Nauset Archeological District

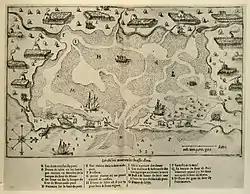
A 1605 map showing Nauset Harbor lined with the wigwams of the Nauset tribe

The Nauset Archaeological District (or "Coast Guard Beach Site,19BN374" or "North Salt Pond Site,19BN390") is a National Historic Landmark District in Eastham, Massachusetts. Located within the southern portion of the Cape Cod National Seashore, this area was the location of substantial ancient settlements since at least 4,000 BC.